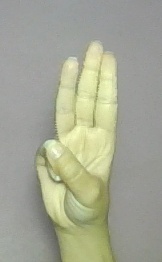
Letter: thaa